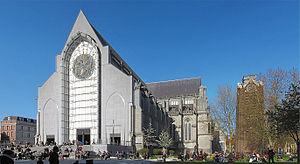
La Cathédrale Notre-Dame-de-la-Treille à Lille.
La cathédrale Notre-Dame-de-la-Treille est la cathédrale de Lille, dans le département français du Nord en région Hauts-de-France.